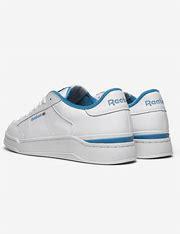
Brand: Reebok
Model: Ad Court